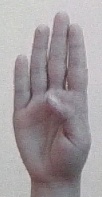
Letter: kaaf